George Thayer

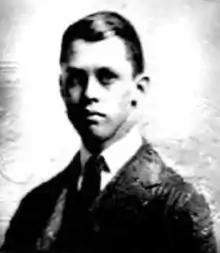
1922 passport photo of Thayer

George Chapman Thayer Jr. (March 5, 1905 – April 21, 1952) was an American football player. He grew up in Villanova, Pennsylvania, and attended the University of Pennsylvania. While at Penn, he was a member of Delta Psi. He also played college football at the end position for the Penn Quakers football team in 1924 and 1925. In December 1925, he was voted by his teammates as the captain of the 1926 Penn football team. At the end of the 1926 season, he was selected by Grantland Rice as a first-team end on his 1925 College Football All-America Team for "Collier's Weekly". He was also named a second-team All-American by the Associated Press. He declined offers to play professional football, and in 1927, he traveled to Honduras for a two-year to learn the business of growing and exporting fruit. He died in 1952 at age 47, just 6 months after being named a partner at Merrill Lynch. He was buried at the Church of the Redeemer cemetery in Bryn Mawr, Pennsylvania.